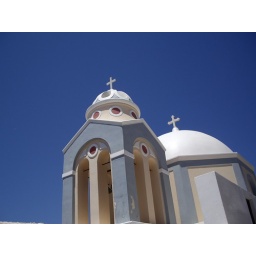
Church in blue sky